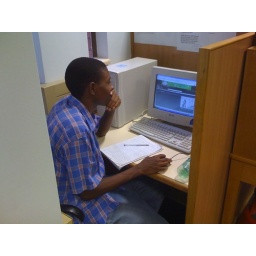
Student using a computer in the Gaborone library